Corriente River

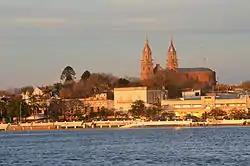
Corriente River at Esquina, Argentina

The Corriente River (Spanish, Río Corriente) is a river in the Argentine province of Corrientes, in the Mesopotamia. It flows from the Itatí Lagoon, in the center-north of the province, and drains the large basin of the Iberá Wetlands, about . It flows southwest, across marshes ("bañados"), and empties into the flood plain of the Paraná River near the city of Esquina.